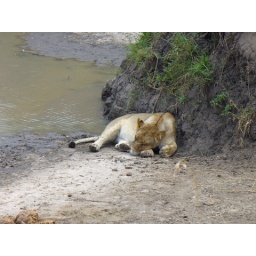
P1000128 lion by water